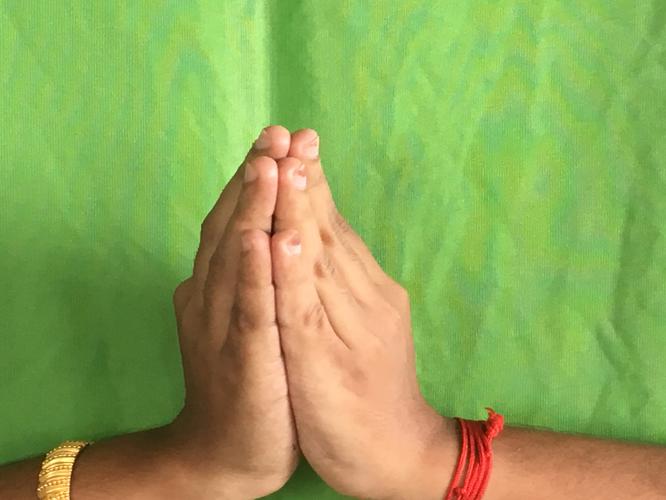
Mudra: Anjali
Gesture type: double_hand